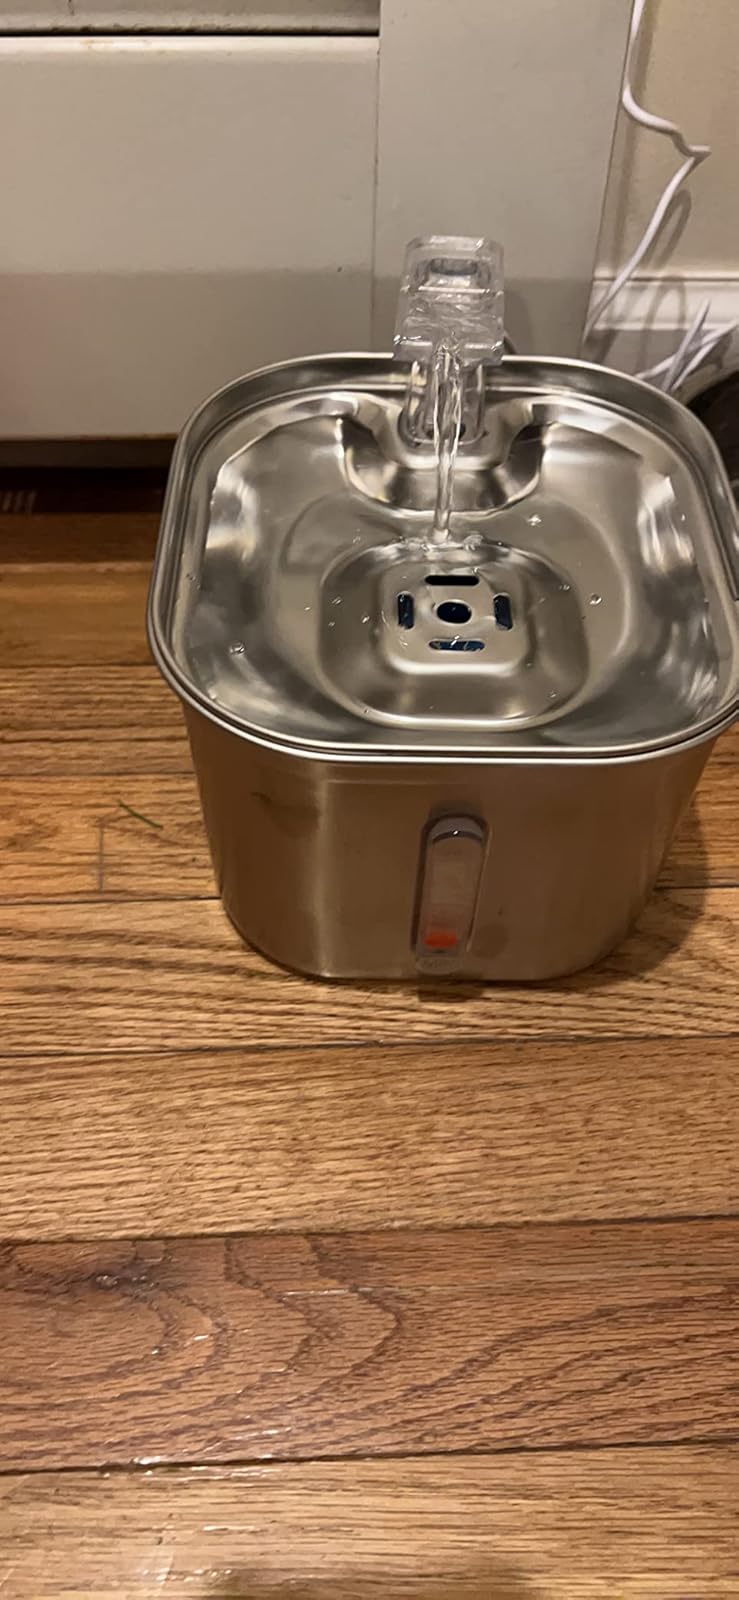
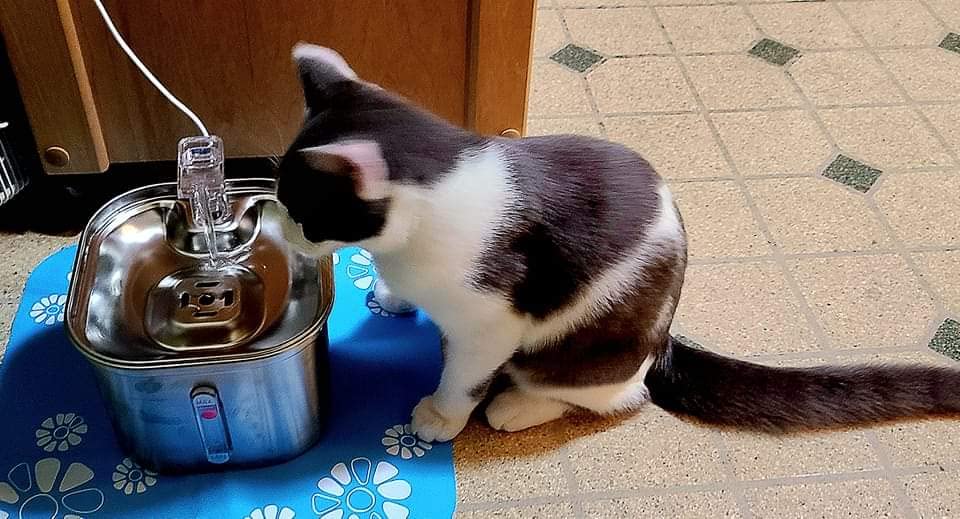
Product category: items_bowl
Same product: yes